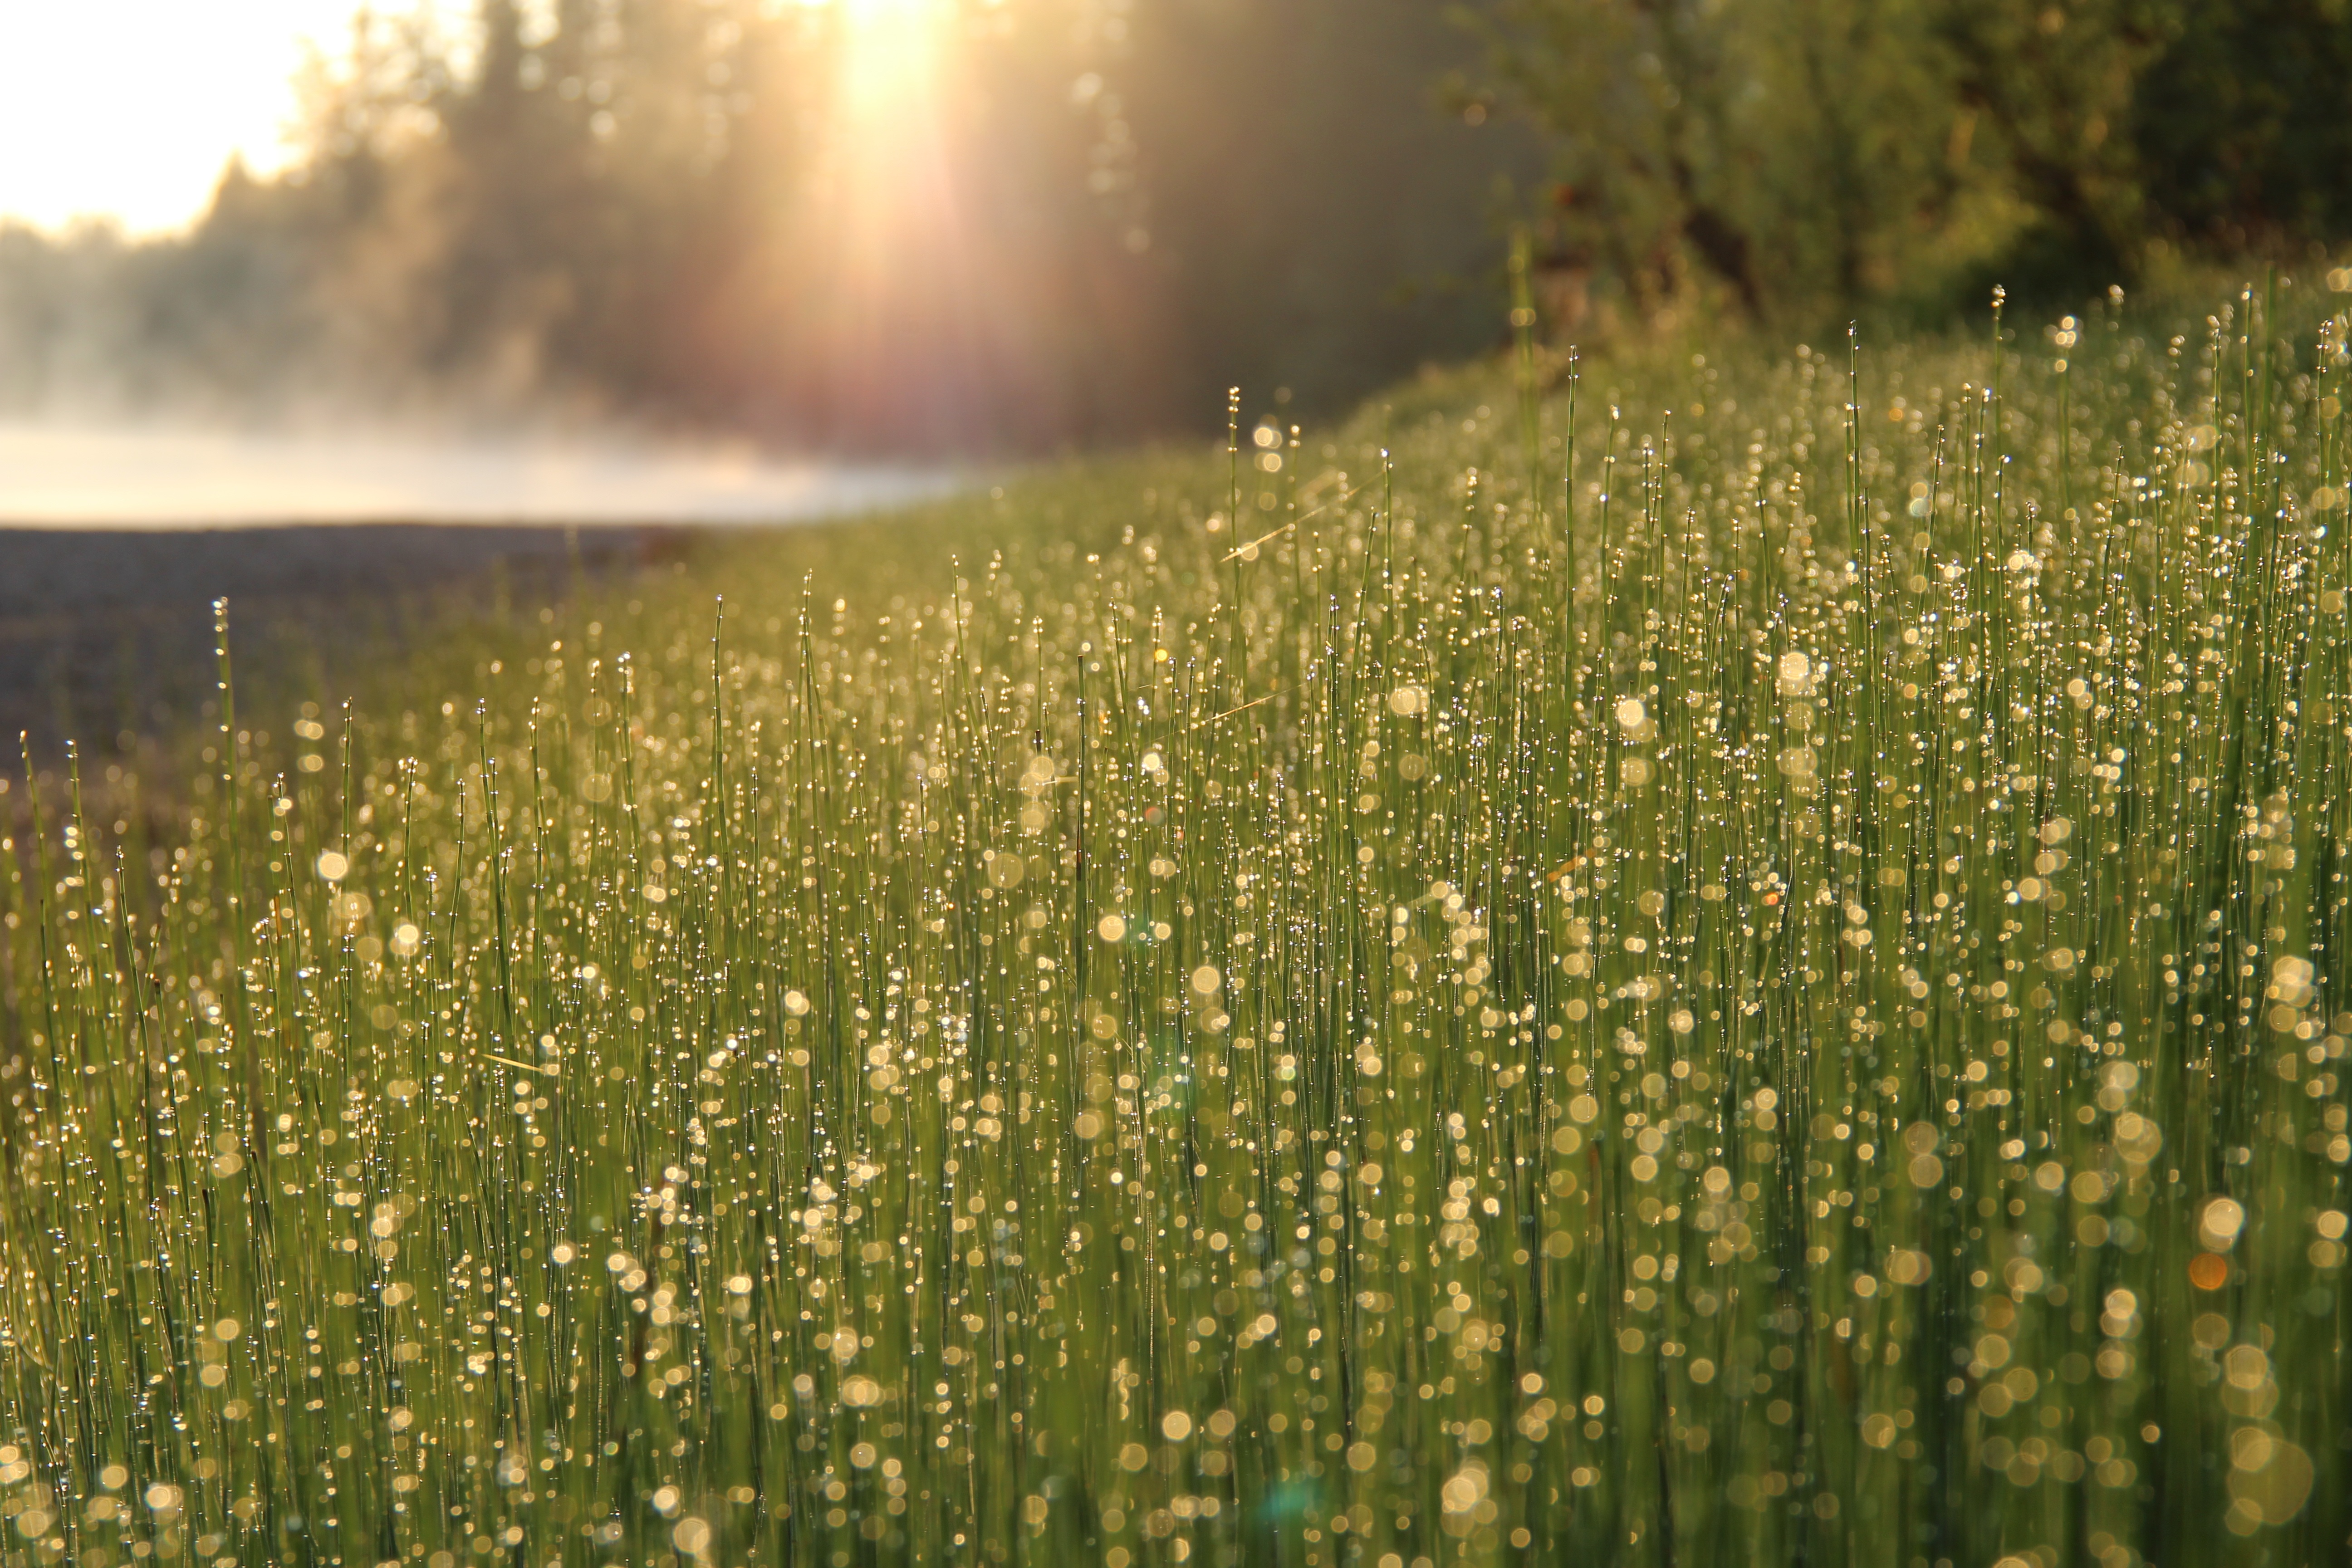
water, nature, grass, dew, light, plant, field, lawn, meadow, prairie, sunlight, morning, leaf, flower, summer, green, reflection, autumn, fresh, flora, wildflower, grassland, rosa, habitat, moisture, siberia, macro photography, natural environment, atmospheric phenomenon, grass family